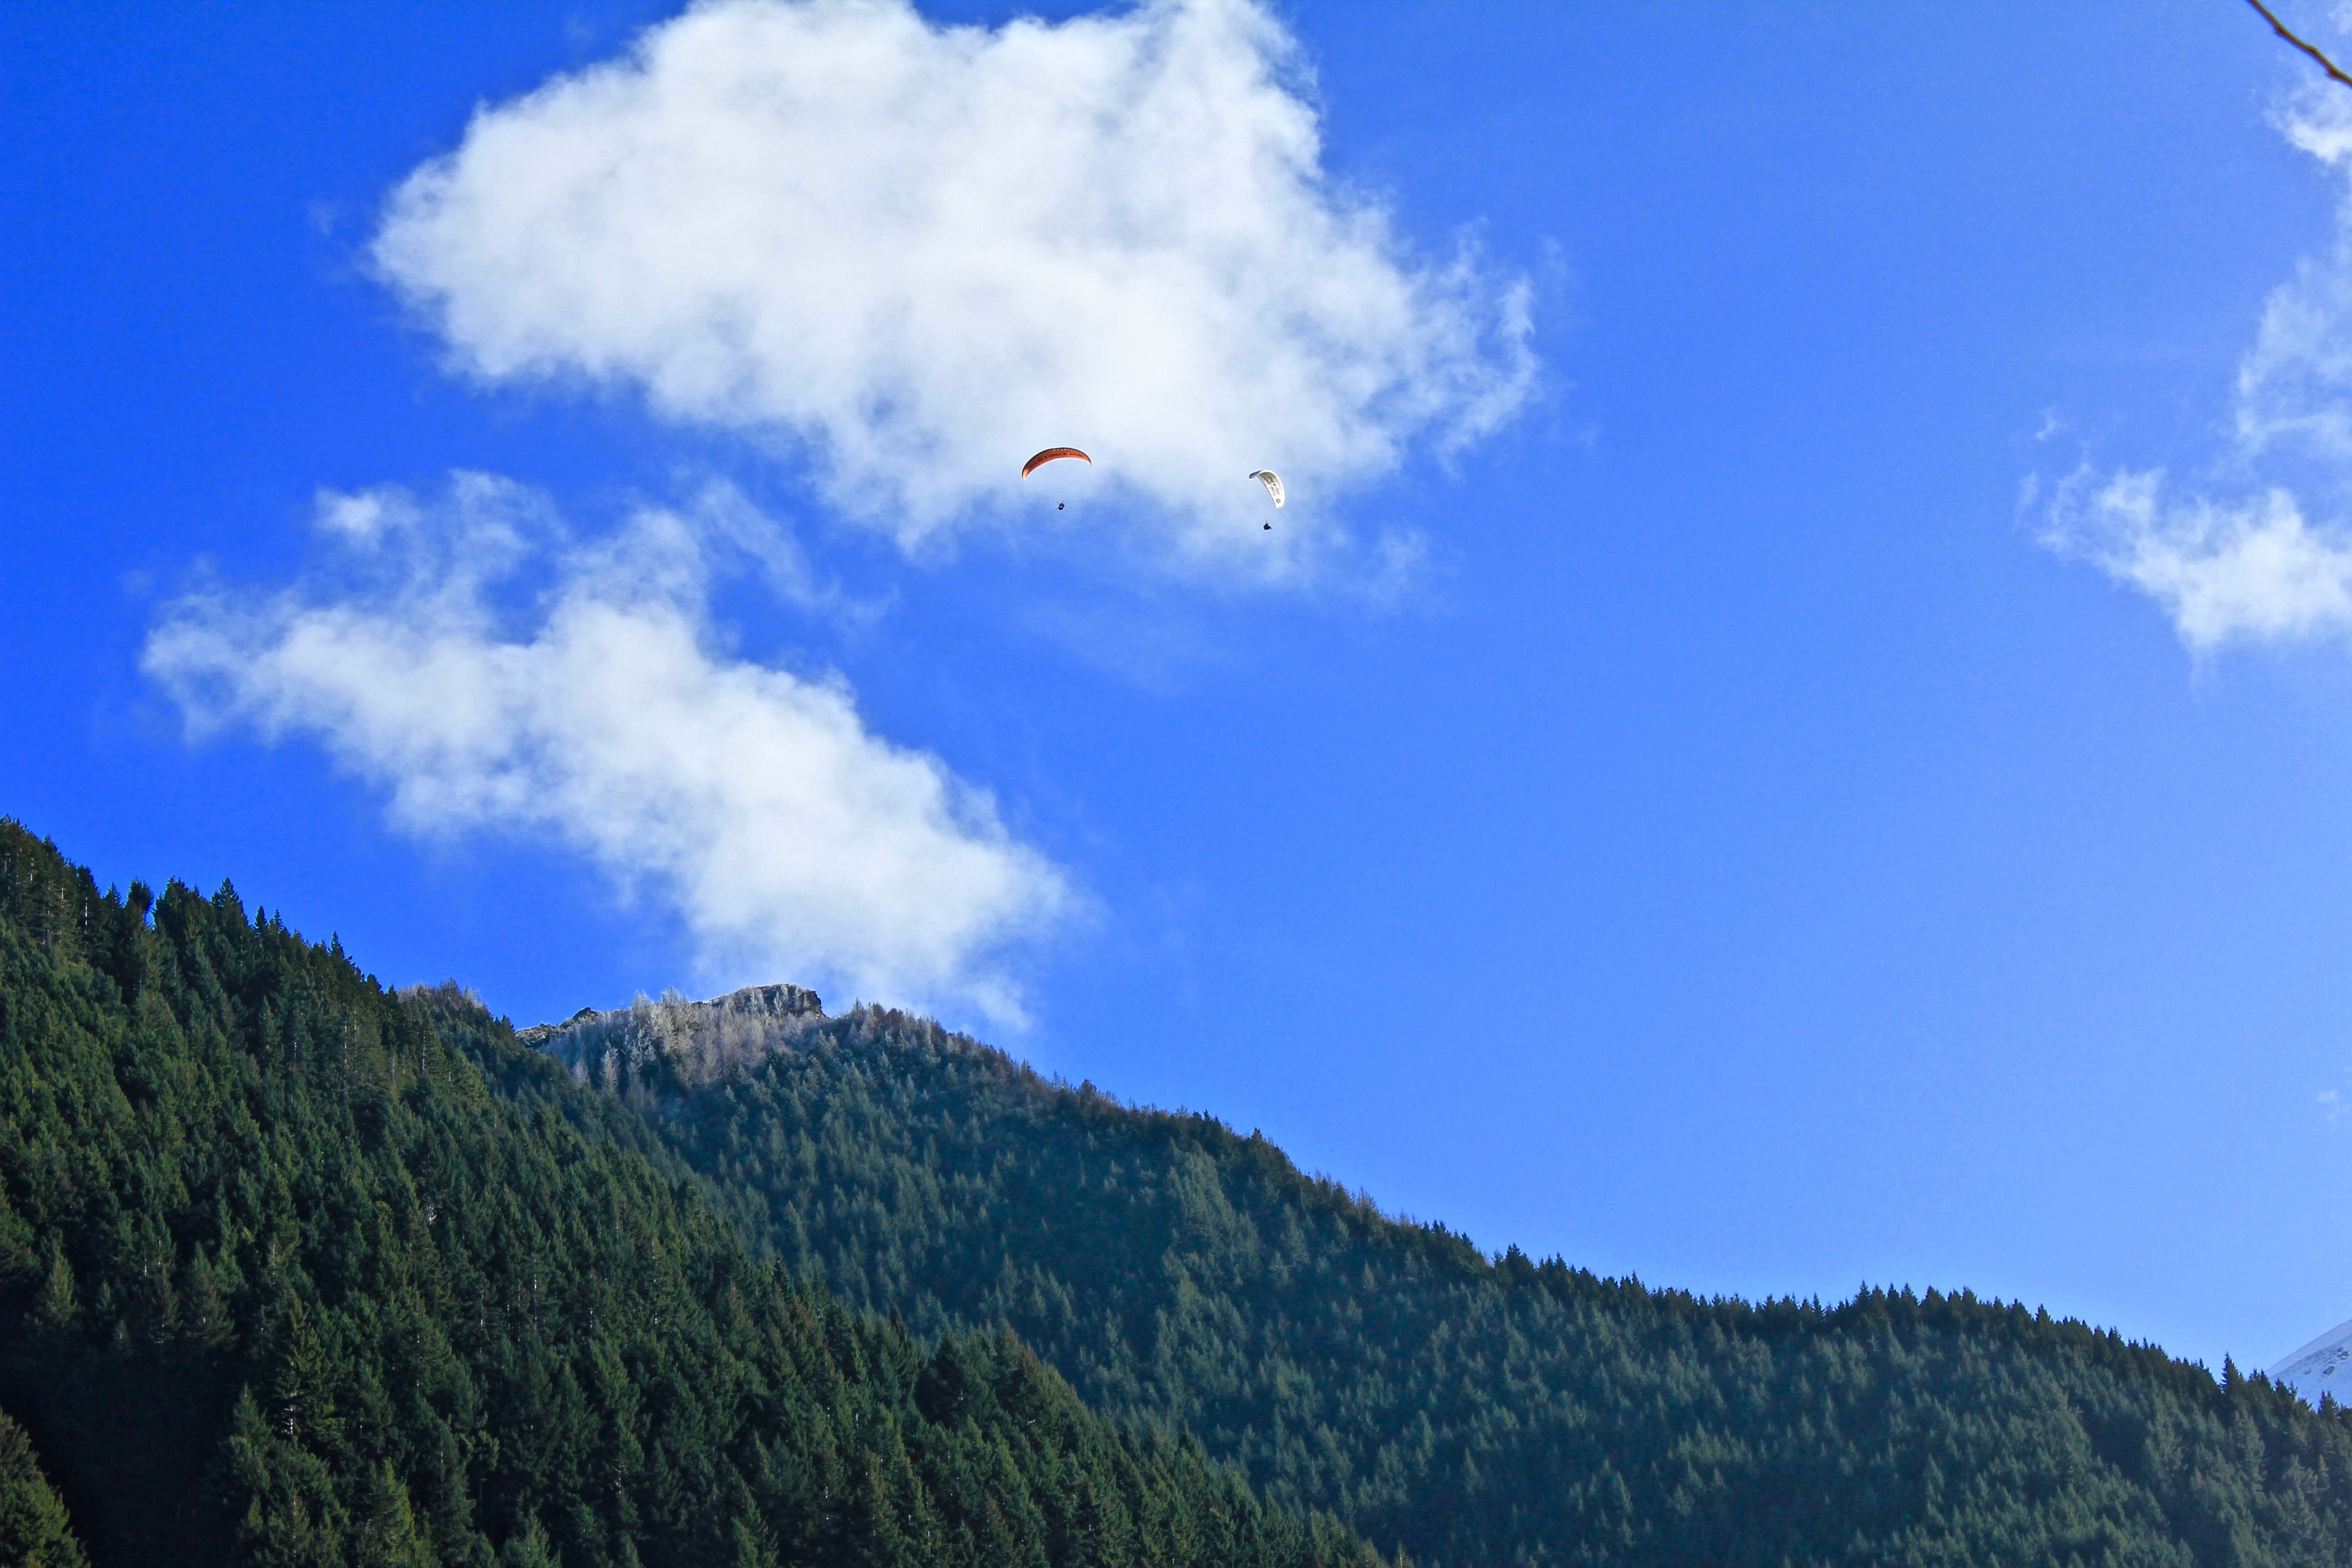
landscape, mountain, cloud, people, sky, adventure, mountain range, parachute, paragliding, paraglider, outdoors, gliding, air sports, mountains landscape, atmosphere of earth